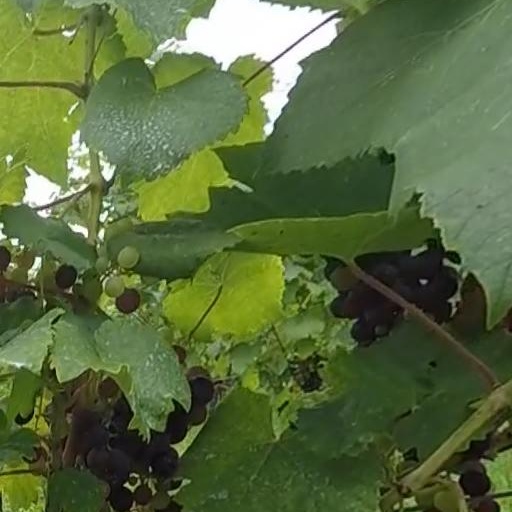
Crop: grape